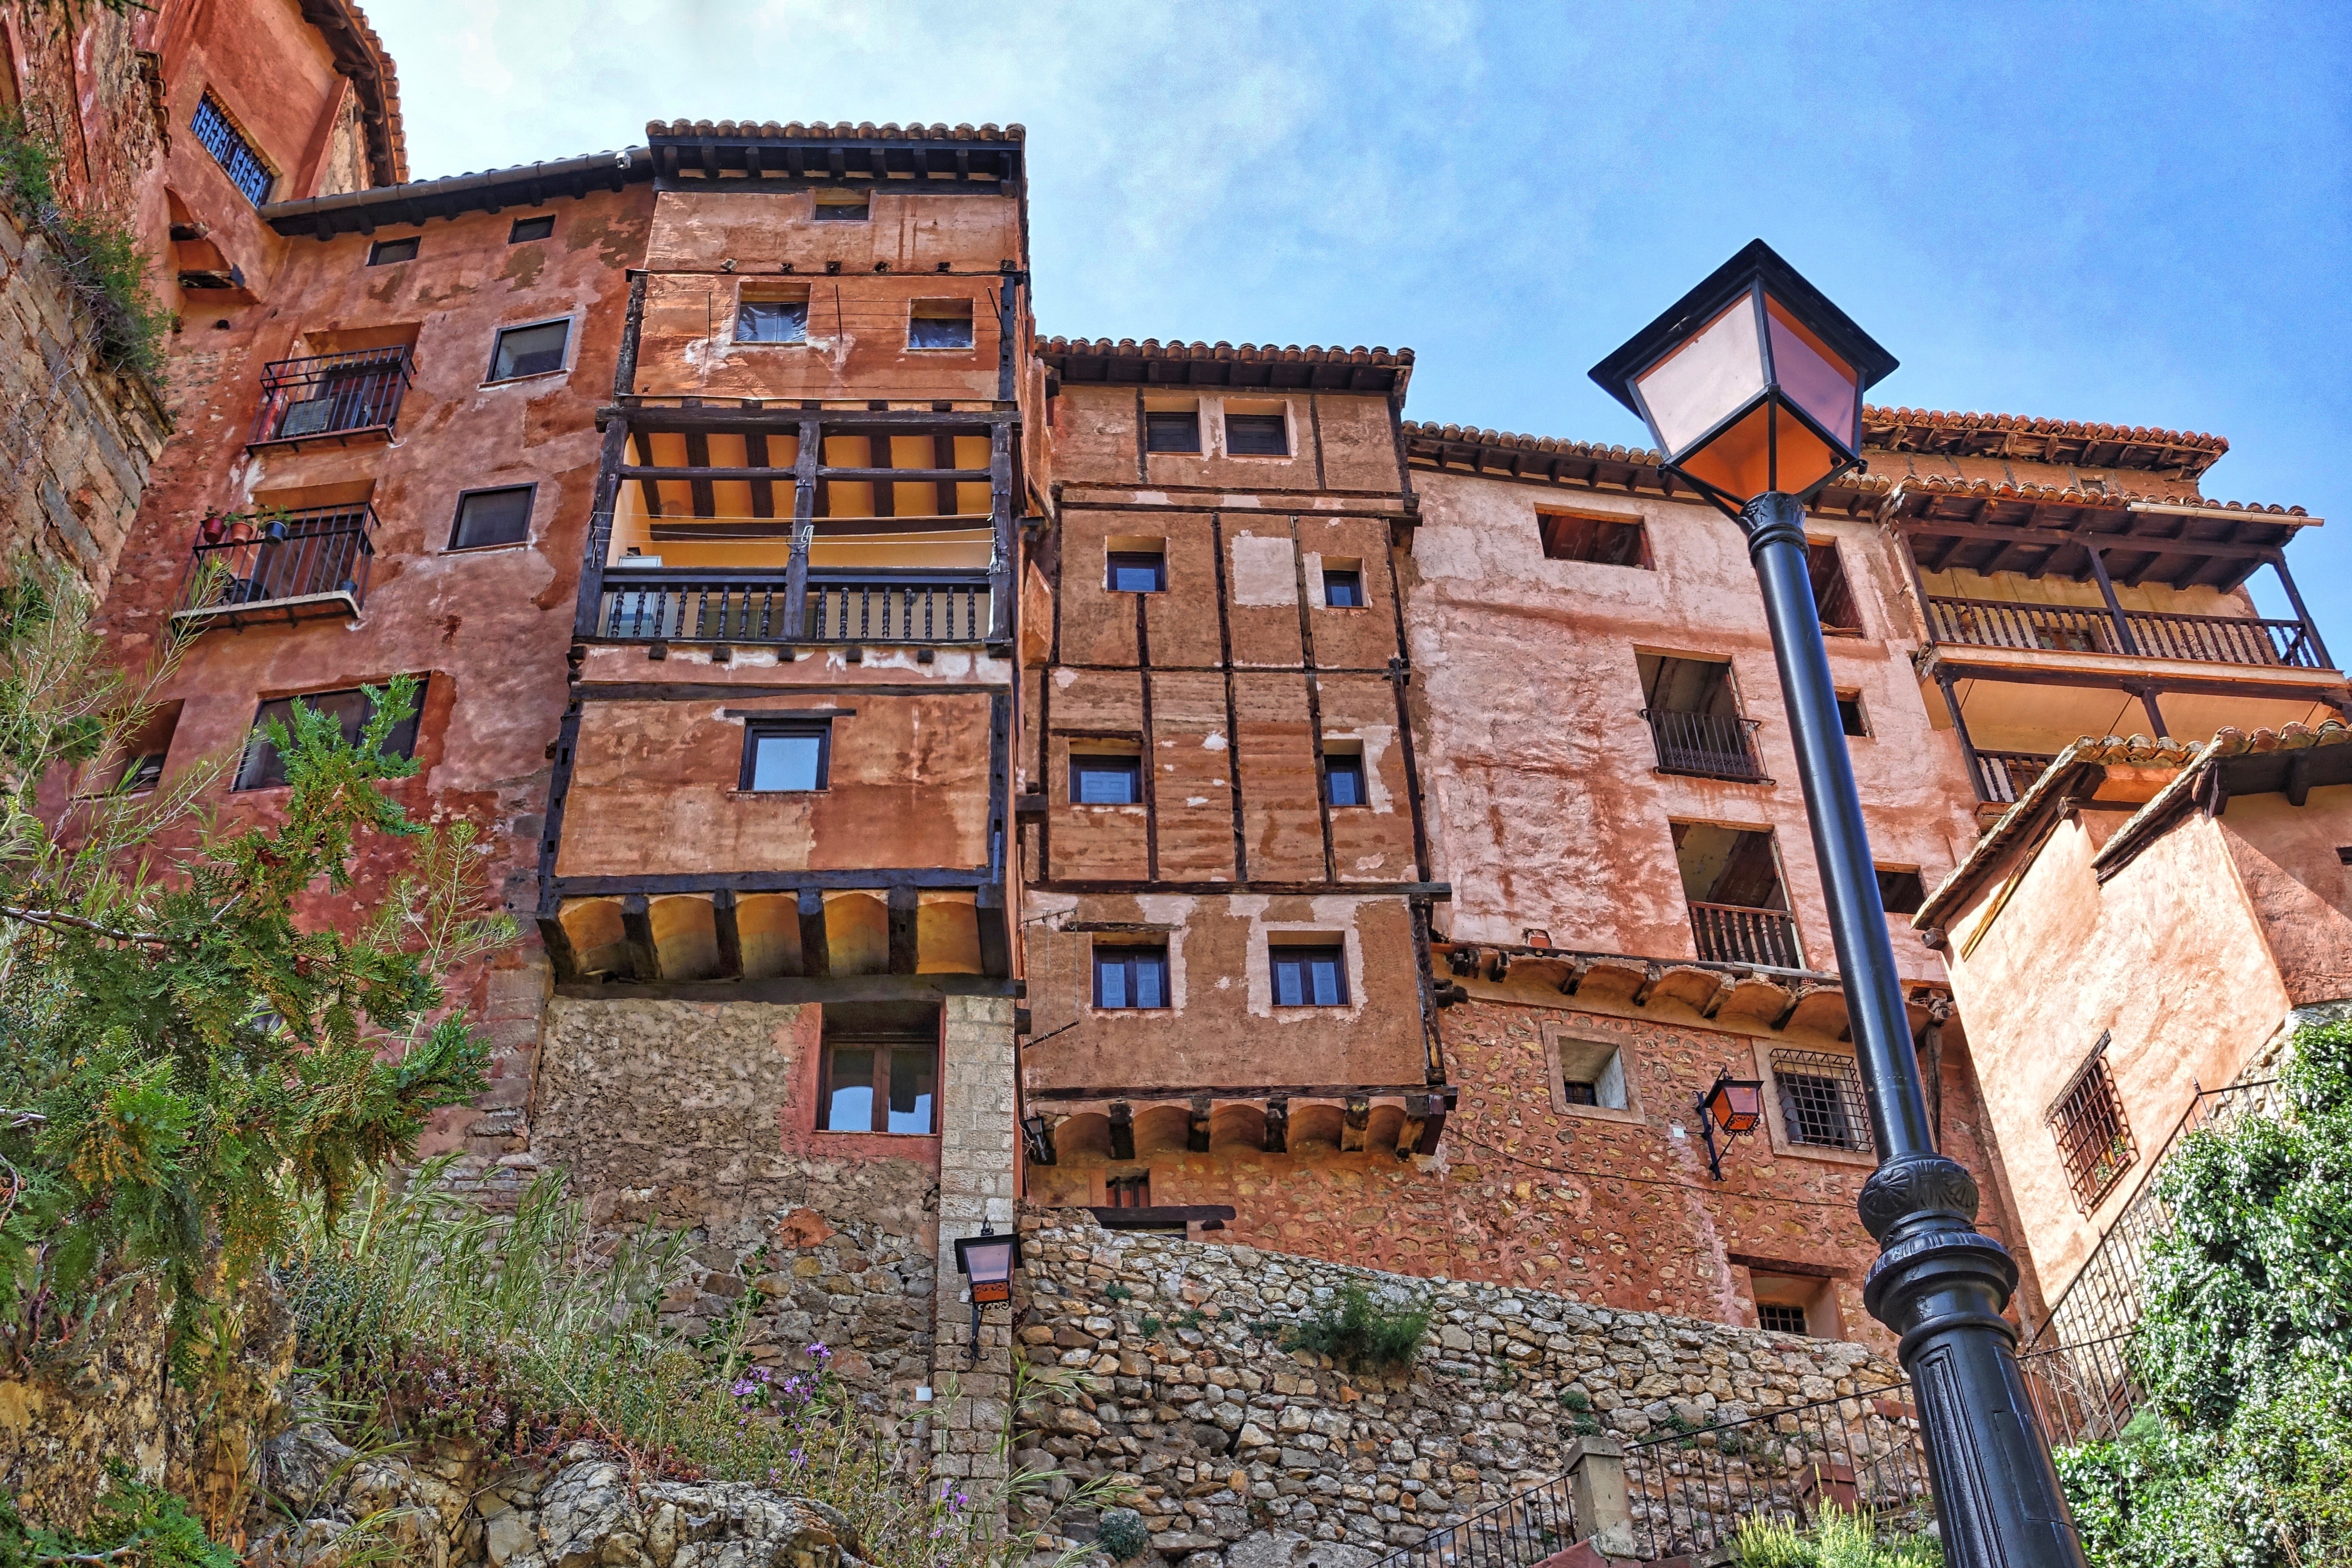
property, town, building, architecture, urban area, human settlement, house, neighbourhood, residential area, brick, apartment, city, real estate, sky, facade, medieval architecture, village, room, tourism, estate, window, history, home, historic site, vacation